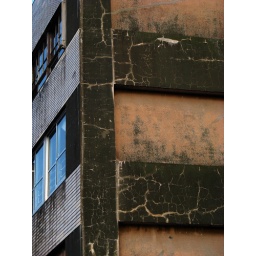
A br. A brown building near Osanabashi Pier in Yokohama.